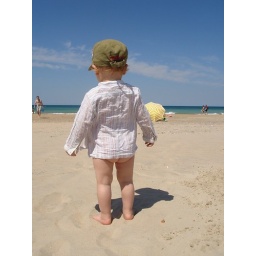
Made by Katja. He is waiting for me to carry more water for sand engineering works.